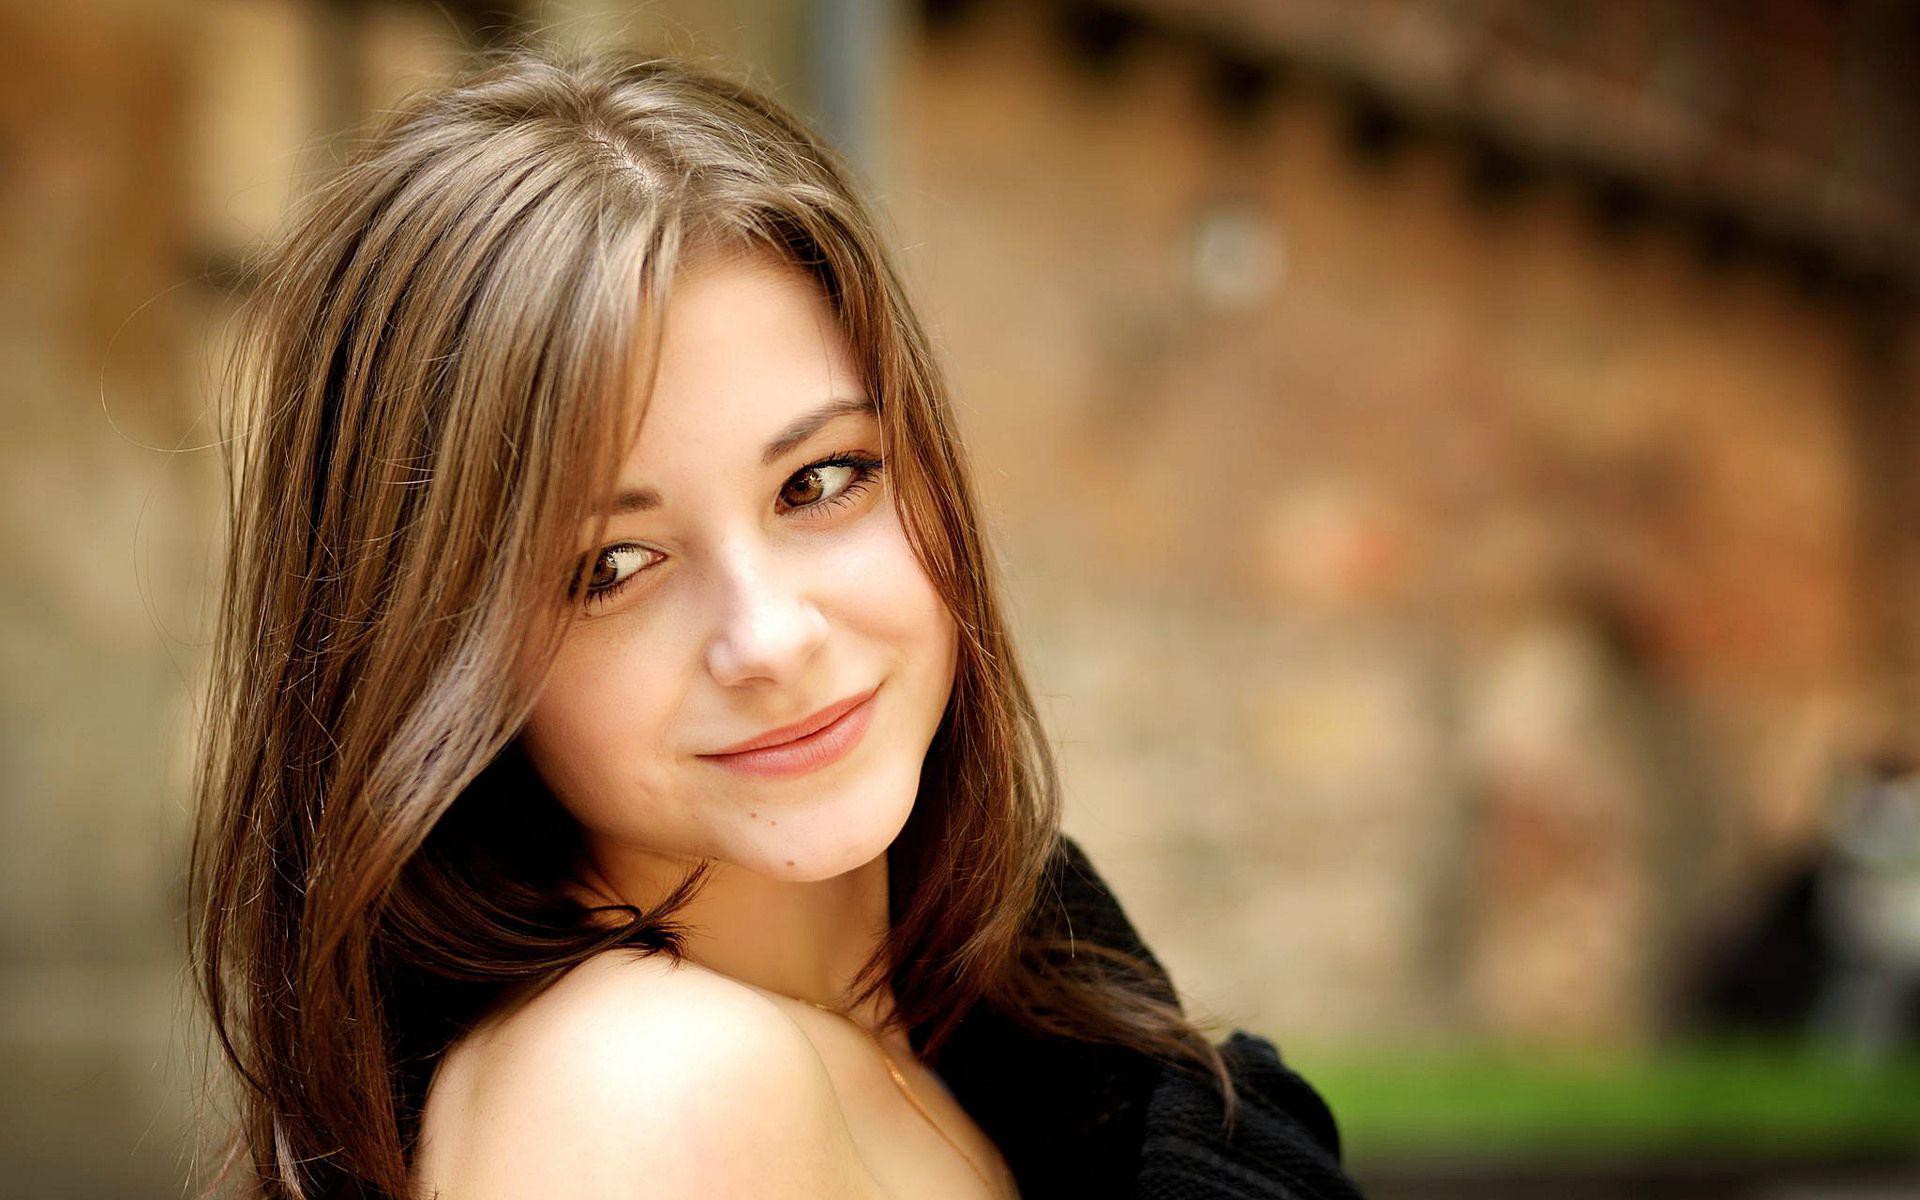
Gender: women